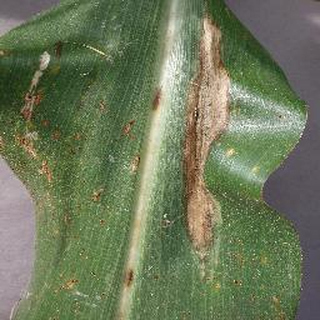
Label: corn_northern_leaf_blight